PowerVR

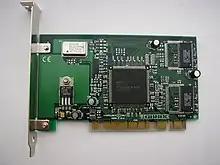
VideoLogic Apocalypse 3Dx (NEC PowerVR PCX2 chip)

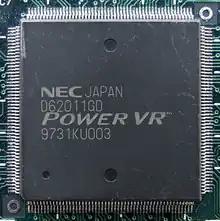
NEC D62011GD (PowerVR PCX2)

The first series of PowerVR cards was mostly designed as 3D-only accelerator boards that would use the main 2D video card's memory as framebuffer over PCI. Videologic's first PowerVR PC product to market was the 3-chip Midas3, which saw very limited availability in some OEM Compaq PCs. This card had very poor compatibility with all but the first Direct3D games, and even most SGL games did not run. However, its internal 24-bit color precision rendering was notable for the time.